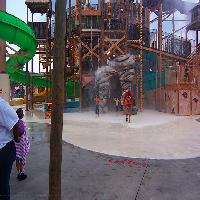
Weather: cloudy or overcast